Romeo and Juliet (Prokofiev)

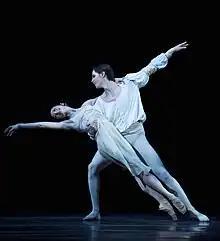
A 2010 production at the Royal Swedish Opera

It is better known today from the significantly revised version that was first presented at the Kirov Theatre (now Mariinsky Theatre) in Leningrad (now Saint Petersburg) on 11 January 1940, with choreography by Leonid Lavrovsky and with Galina Ulanova and Konstantin Sergeyev in the leading roles. Despite the objections of Prokofiev, Lavrovsky significantly changed the score of the ballet. This production received international acclaim and was awarded the Stalin Prize.